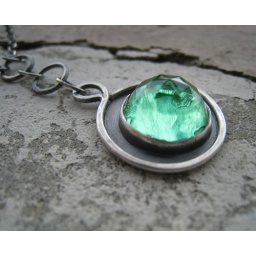
Vintage faceted green glass cabochon set in silver.